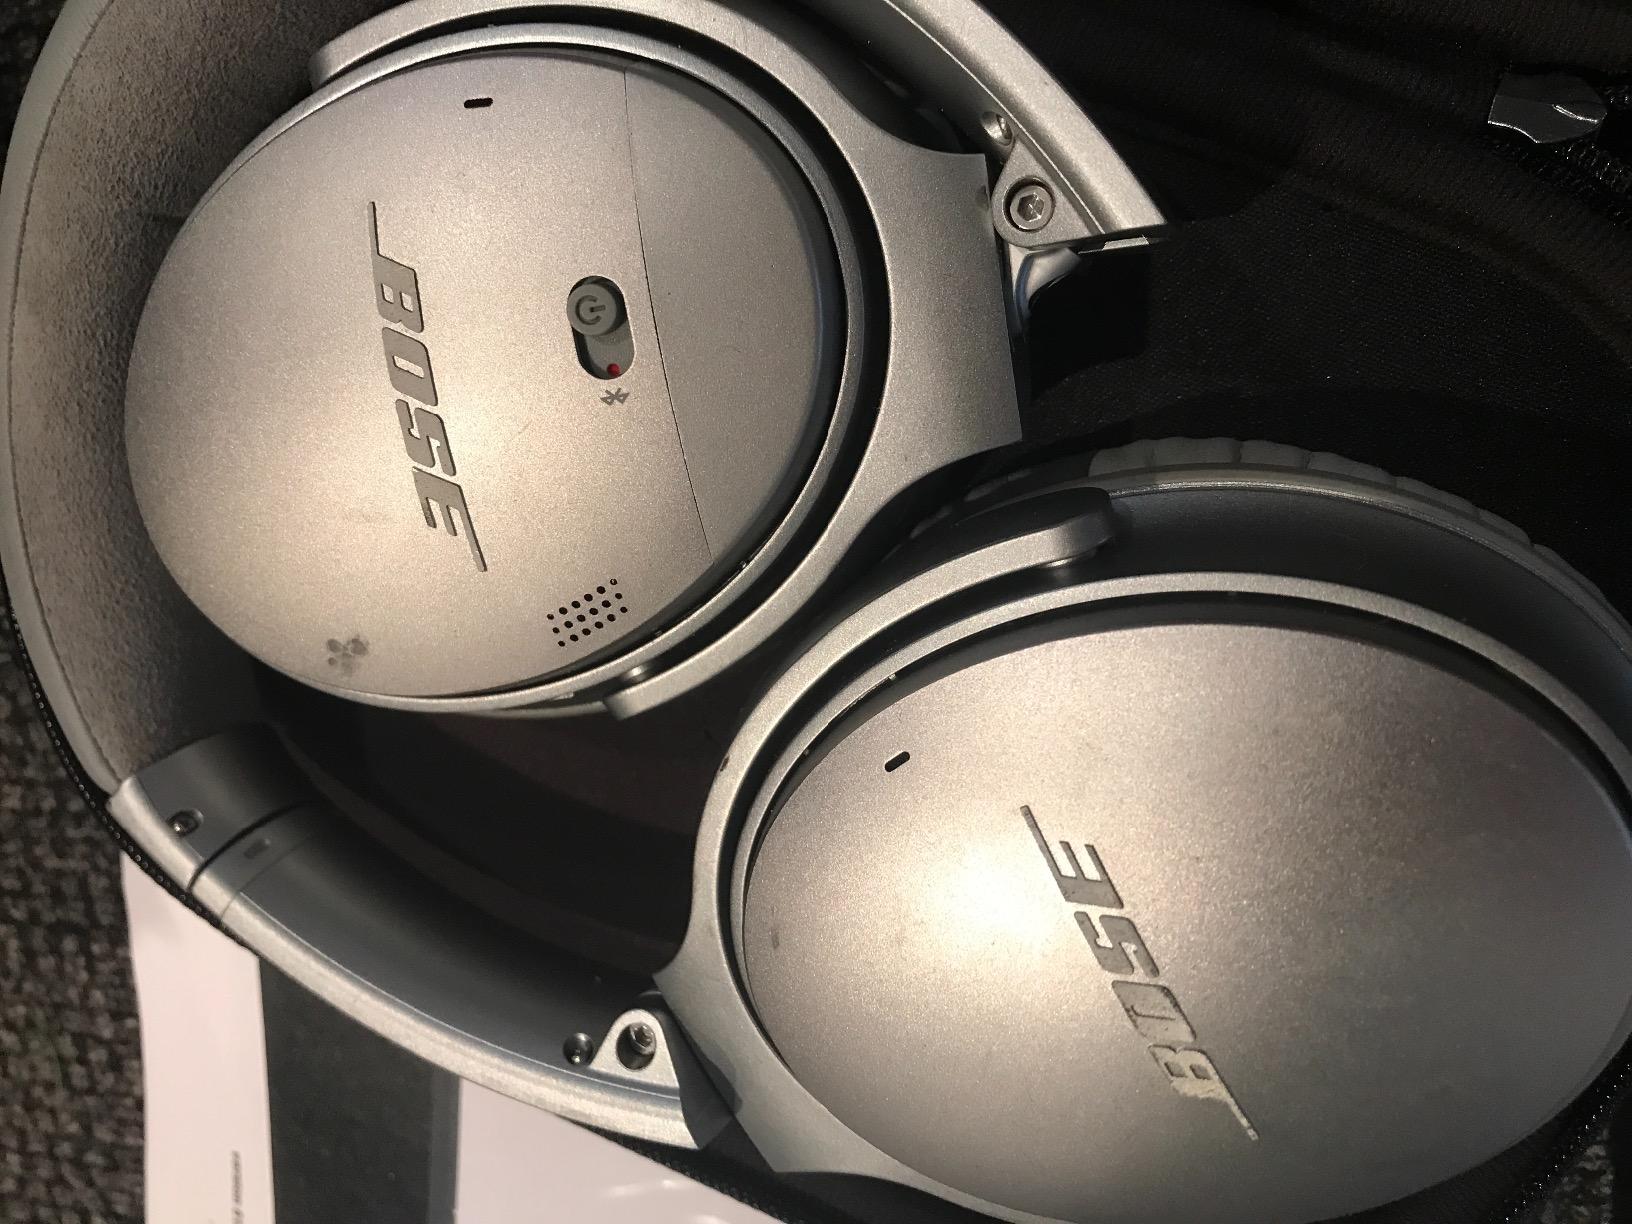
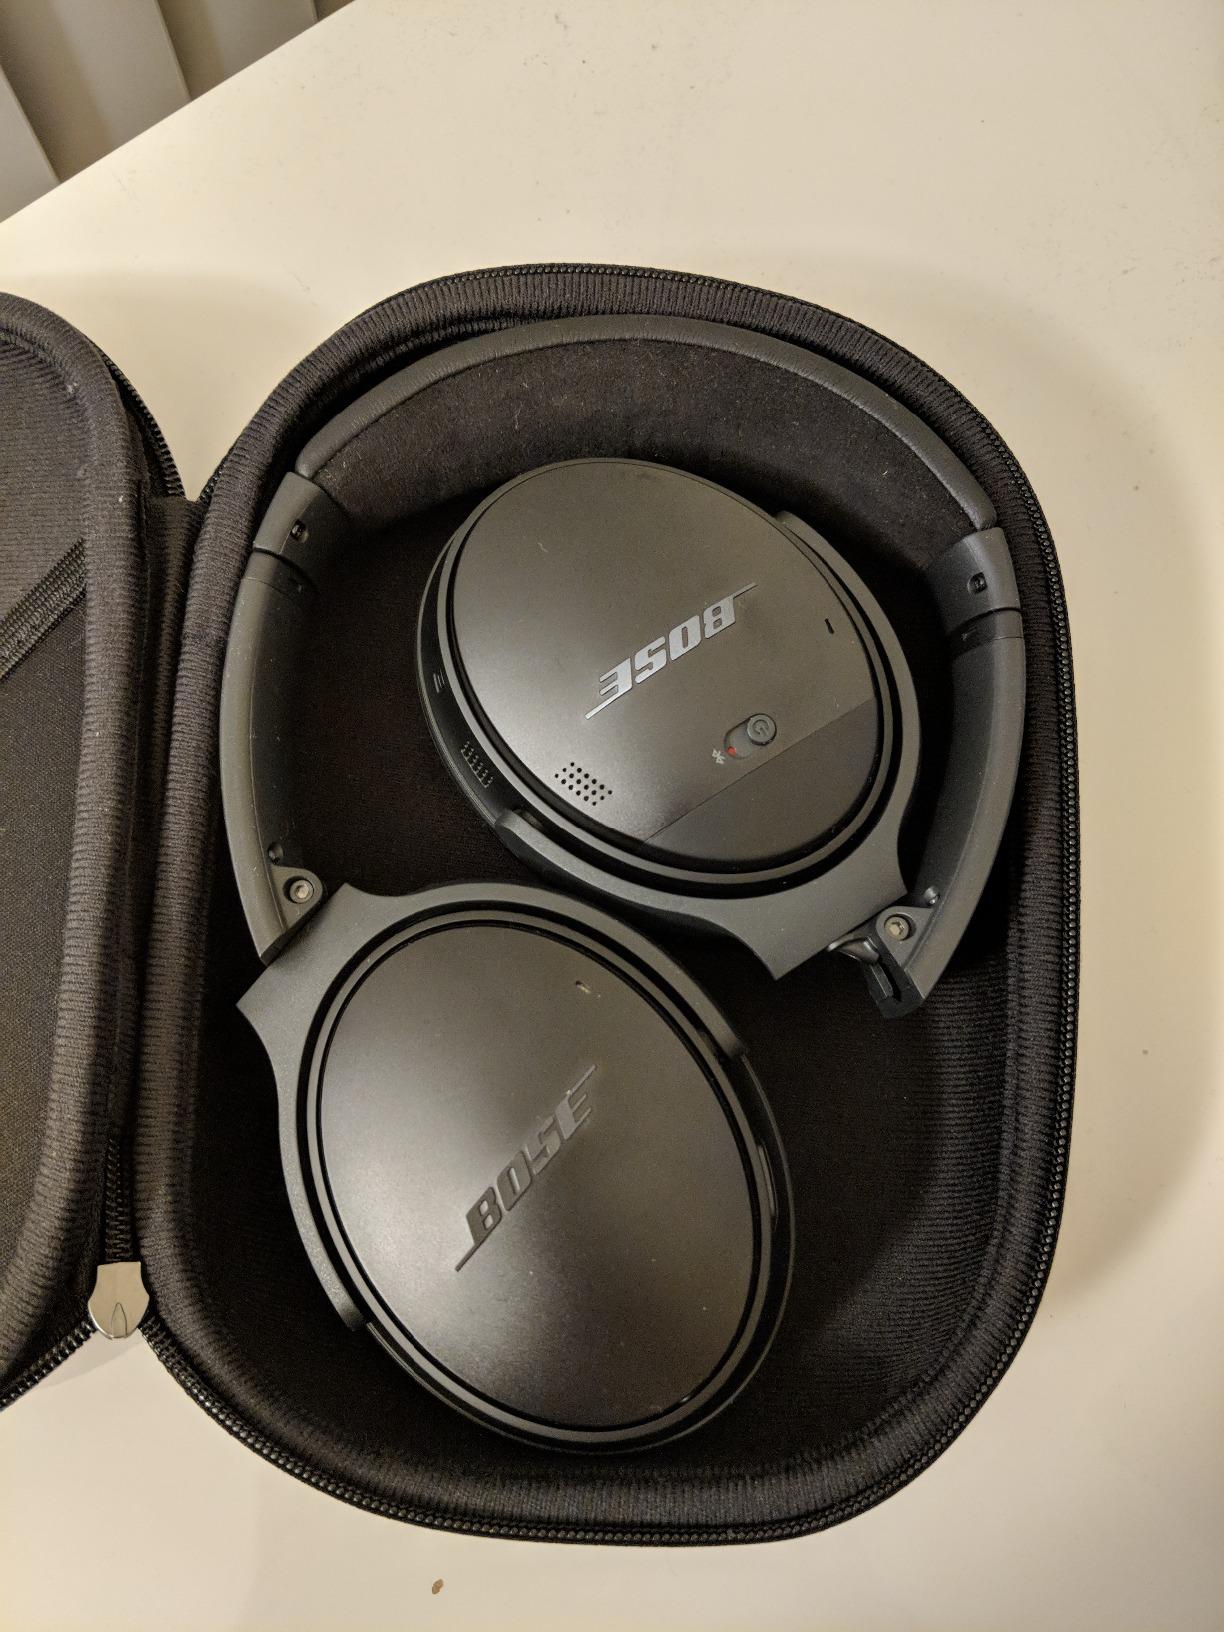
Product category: headphones
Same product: no